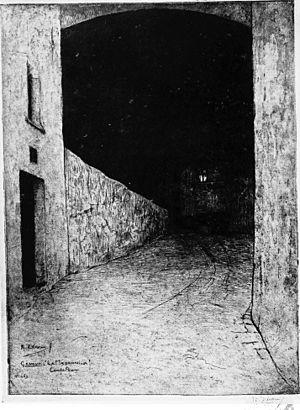
Charles Louis Philippe Zilcken est un artiste peintre et graveur néerlandais.